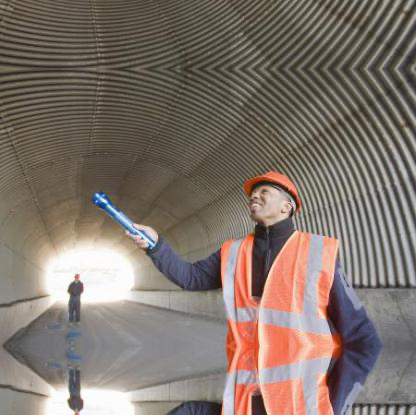
Objects in the image:
label: helmet
label: person
label: person
label: person
label: person